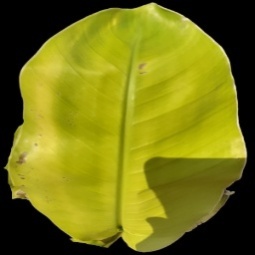
Label: Iron